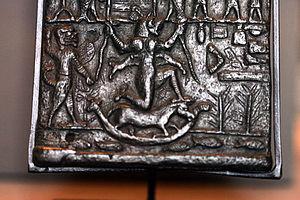
Pazuzu est une divinité secondaire de la Mésopotamie du Iᵉʳ millénaire av. J.‑C., le roi des démons du vent. Il peut avoir un rôle malfaisant, mais est surtout connu par son aspect de divinité protectrice, servant à combattre diverses maladies, en particulier celles touchant les femmes enceintes qu'apporte la démone Lamashtu. Plusieurs représentations de ce démon sont connues, ainsi que diverses inscriptions mettant en exergue son rôle protecteur, dont des incantations. Pazuzu a acquis une renommée à partir des années 1970 en raison de sa présence dans le film L'Exorciste et ses suites, puis dans diverses œuvres de cinéma, de bande dessinée, de musique ou dans des jeux vidéo.